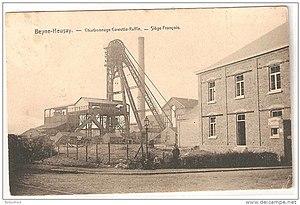
La Société anonyme des Charbonnages de Wérister est une ancienne société d'exploitation de charbonnages de la région belge de Liège.